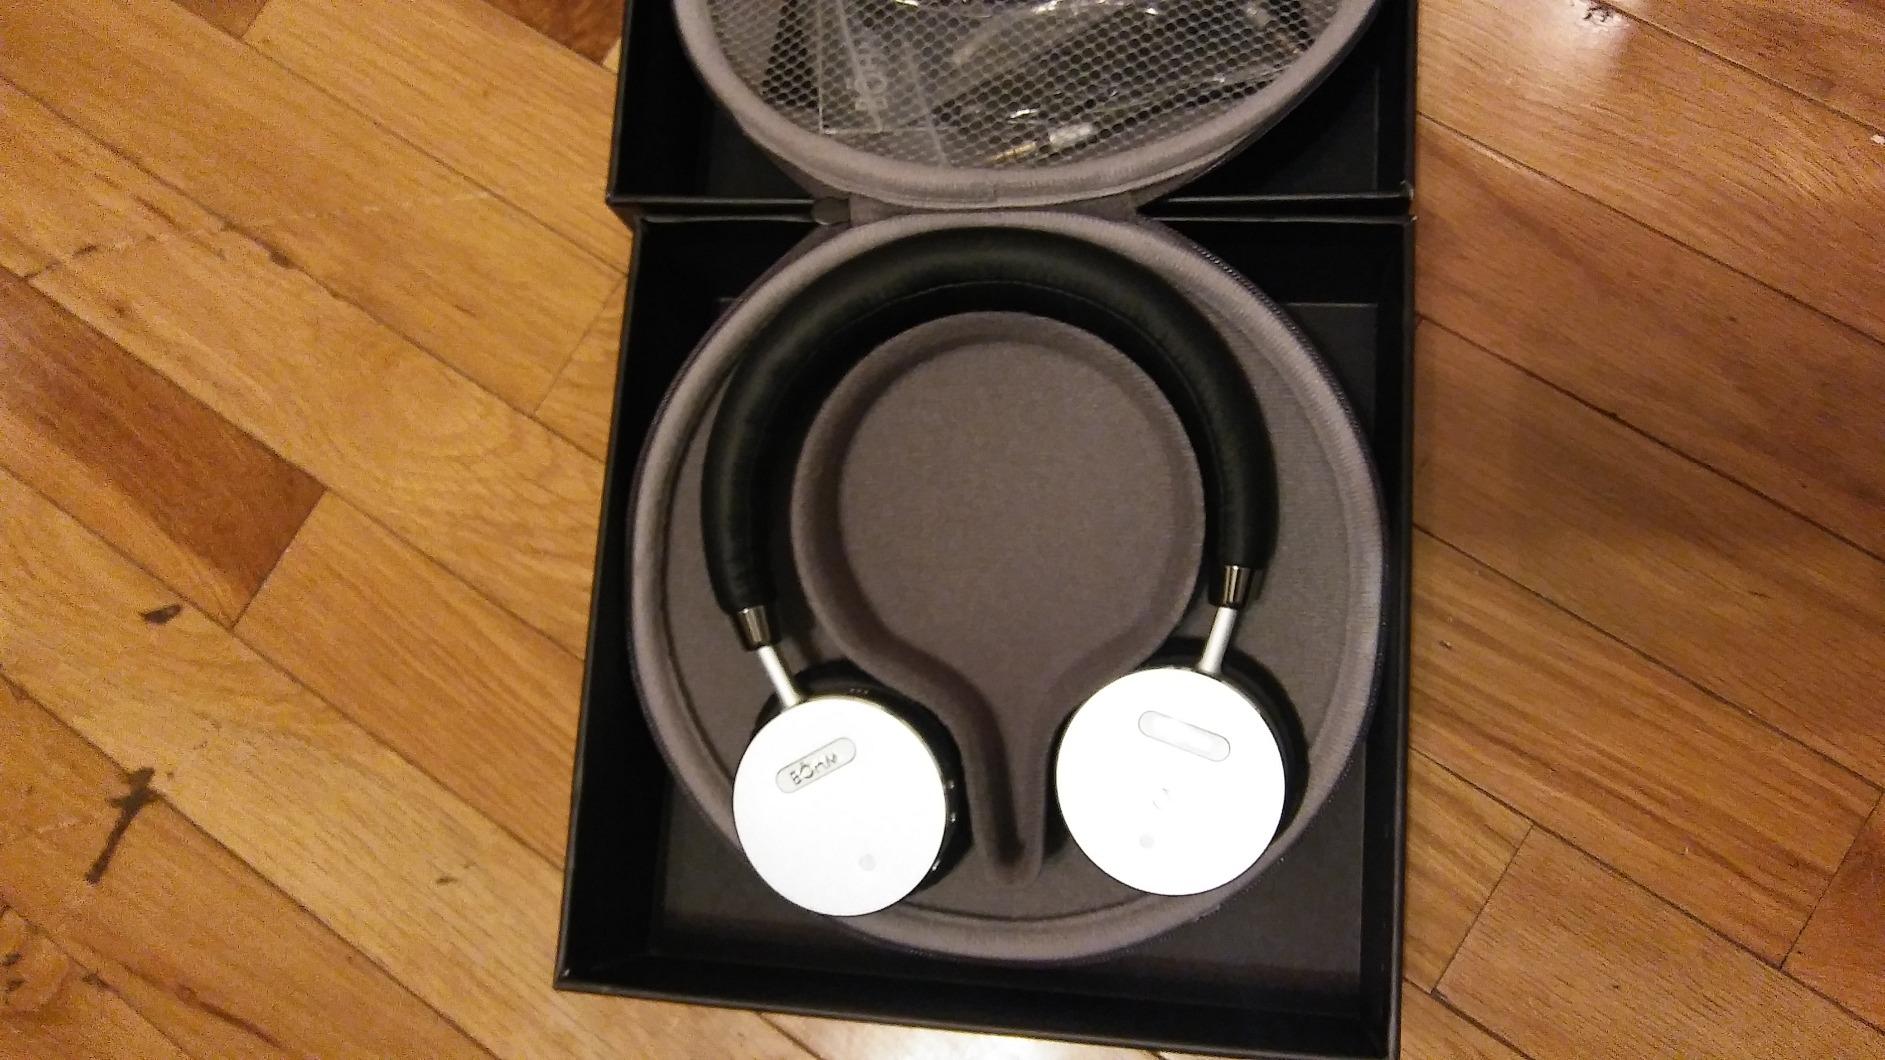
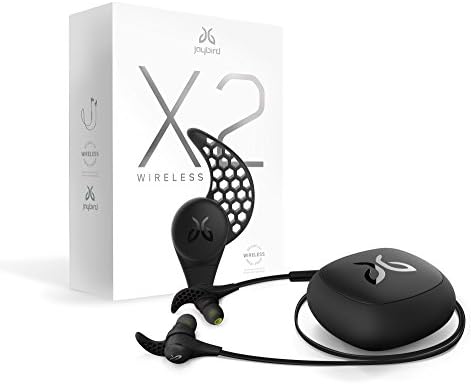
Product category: headphones
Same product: no